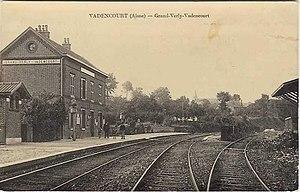
La gare de Grand-Verly vers 1910.
Vadencourt est une commune française située dans le département de l'Aisne, en région Hauts-de-France.
La ligne de Laon au Cateau était une ligne de chemin de fer d'une longueur de 77 kilomètres reliant la gare de Laon, chef-lieu du département de l'Aisne, à celle du Cateau, dans le département du Nord, sur la grande ligne Paris - Bruxelles.
Le chemin de fer de Guise au Catelet est une ancienne ligne de chemin de fer secondaire réalisé sous le régime des voies ferrées d'intérêt local et qui a relié ces deux villes du département de l'Aisne entre 1900 et 1951. La ligne est construite à l'écartement métrique.